The Bad Girl

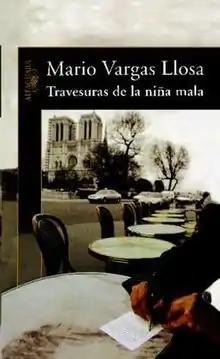
First edition cover

The Bad Girl (Spanish:"Travesuras de la niña mala," ) is a 2006 novel by Peruvian author Mario Vargas Llosa, who won the 2010 Nobel Prize in Literature. An English-language edition translated by Edith Grossman was published the following year.